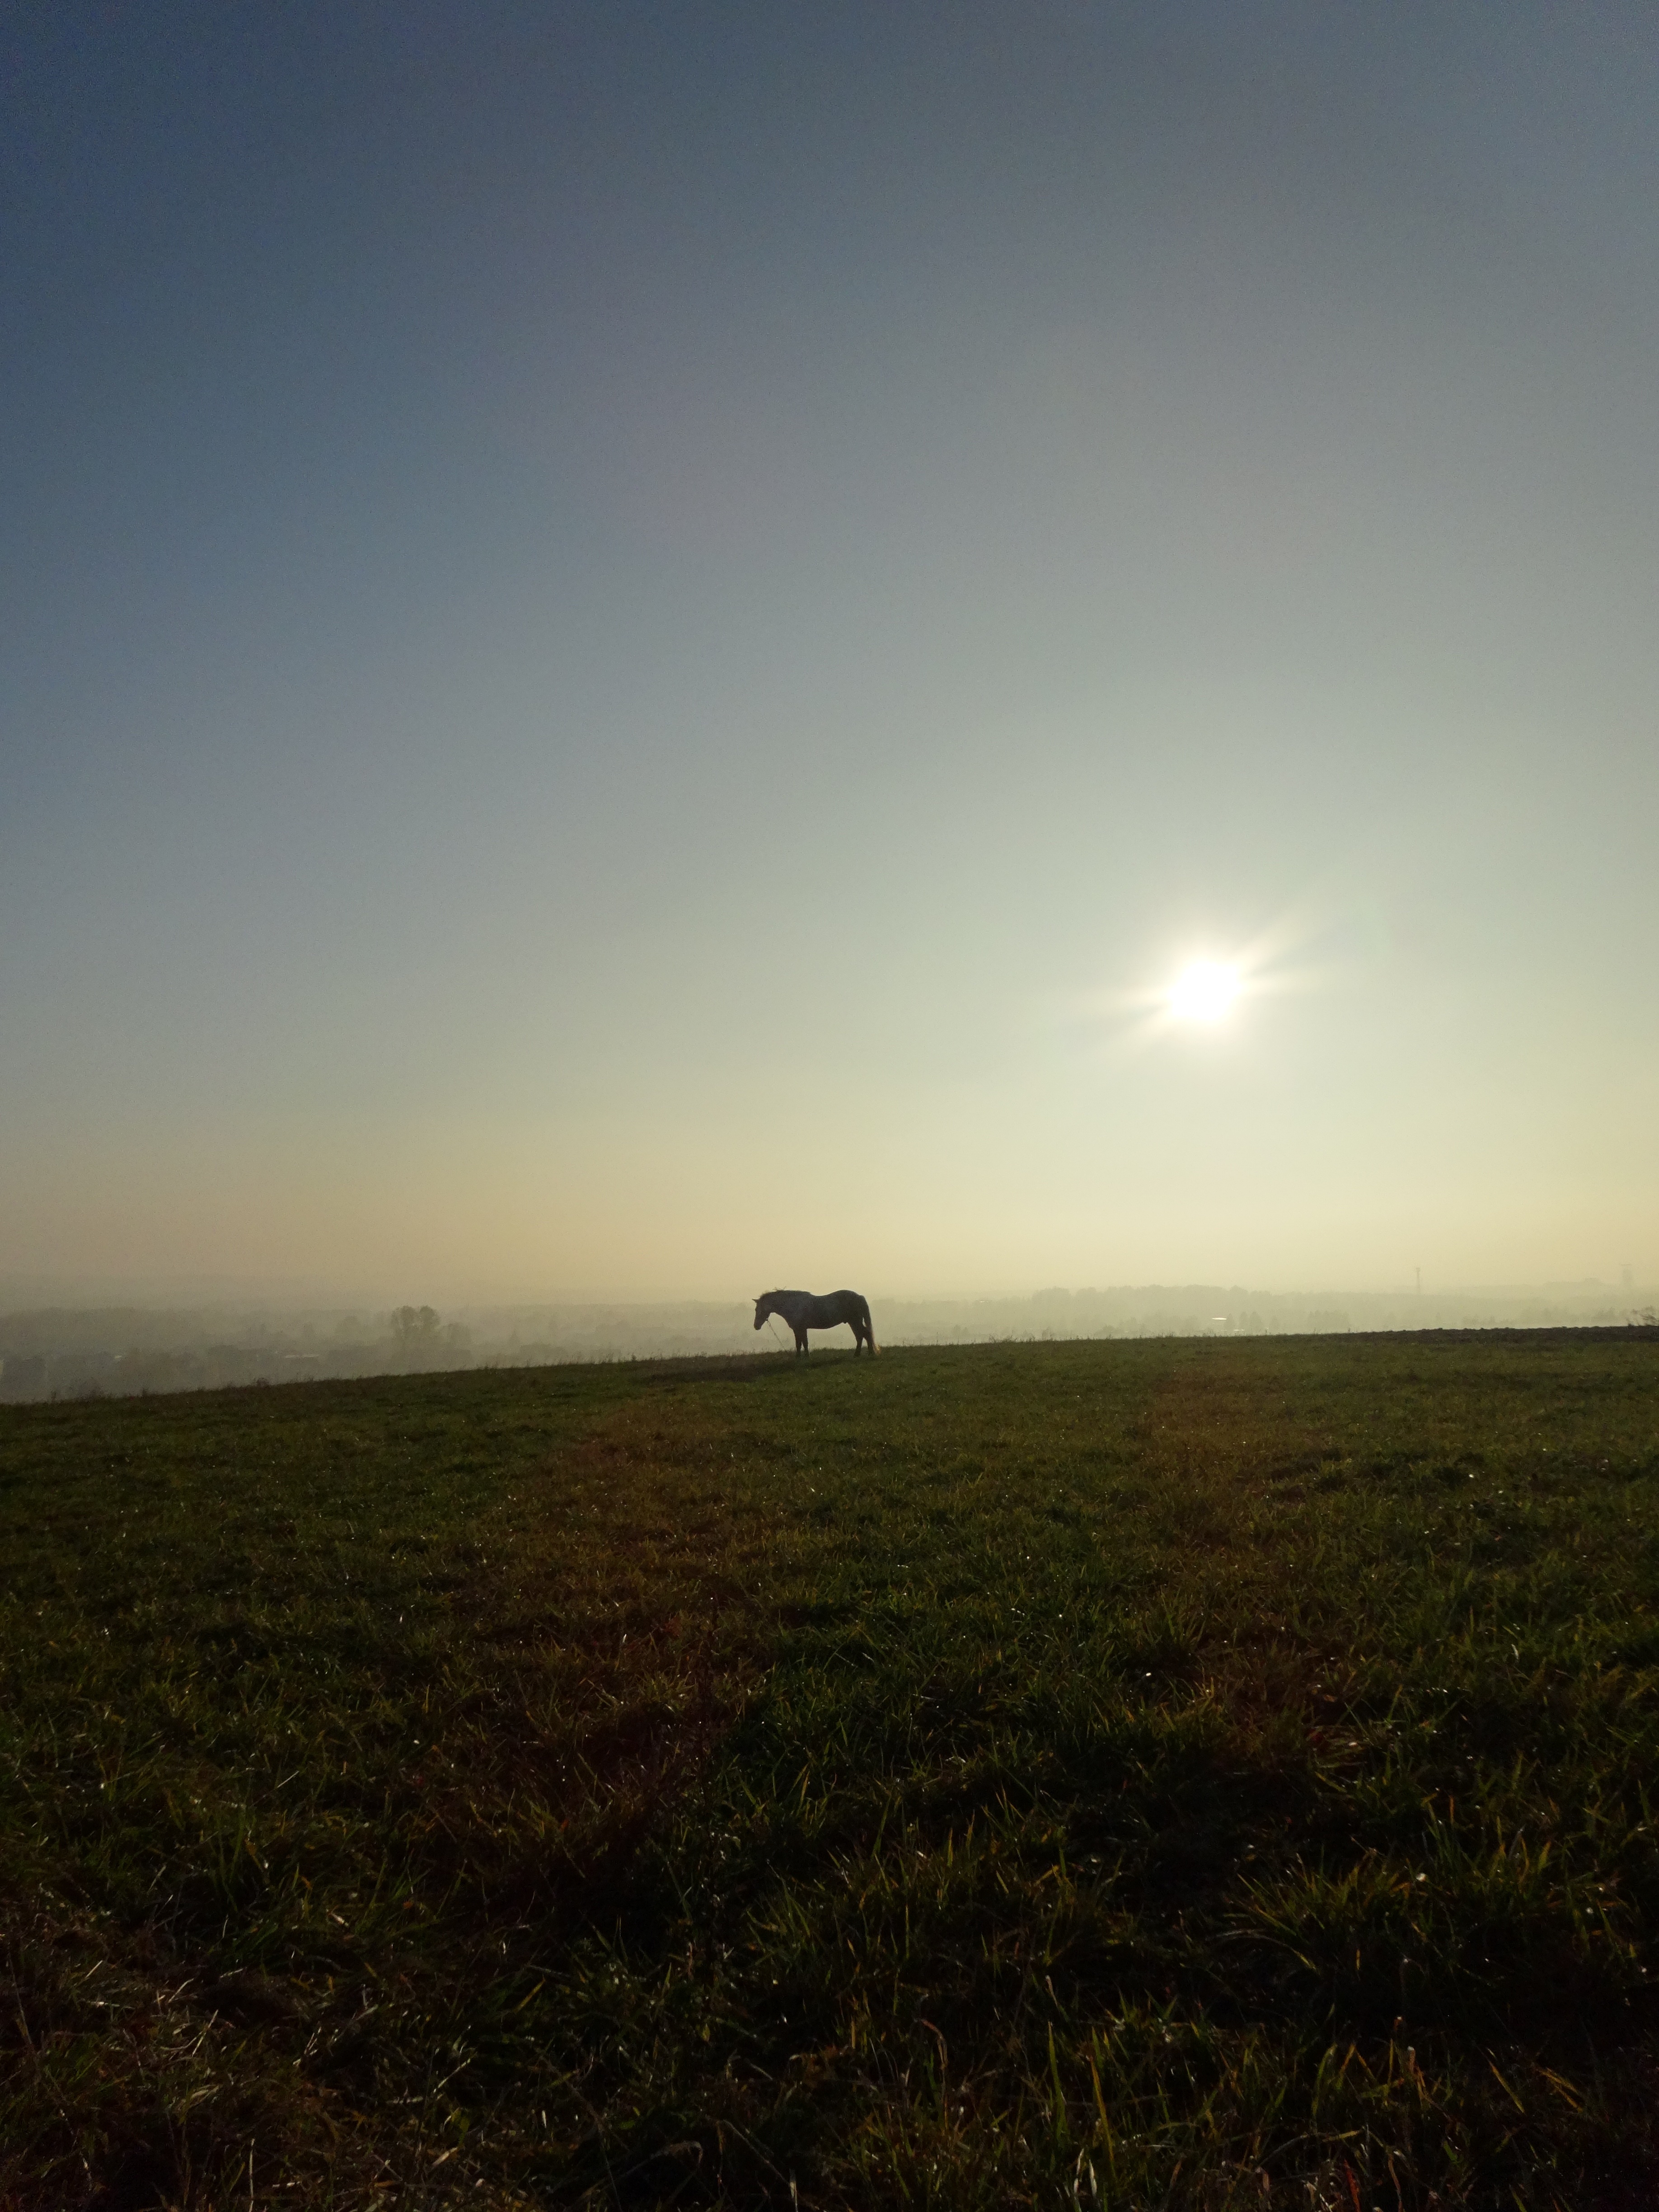
landscape, sea, nature, grass, horizon, light, cloud, sky, sun, fog, sunrise, sunset, mist, field, meadow, prairie, sunlight, morning, hill, wind, dawn, animal, dusk, evening, agriculture, plain, grassland, habitat, rural area, the horse, natural environment, atmospheric phenomenon, grass family, atmosphere of earth